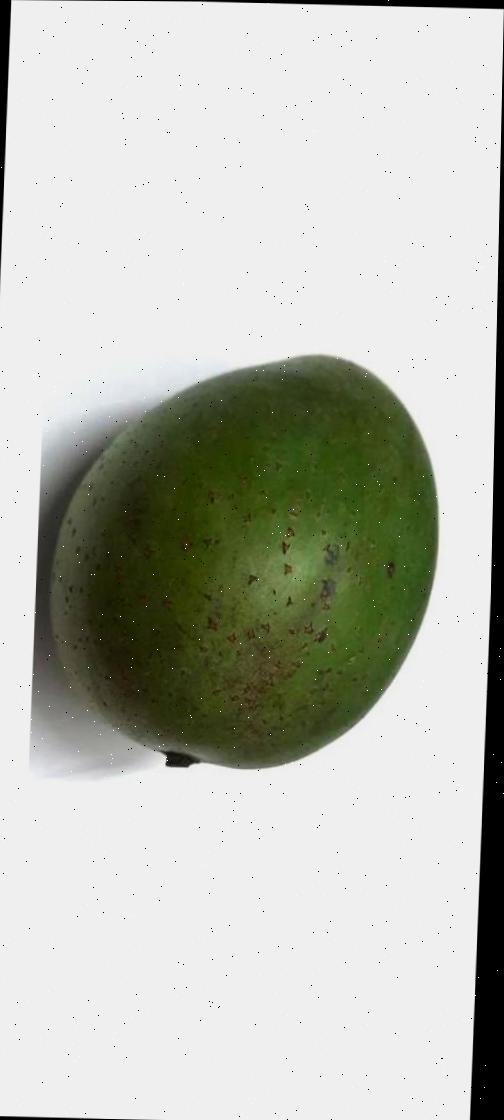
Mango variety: Ashshina Zhinuk